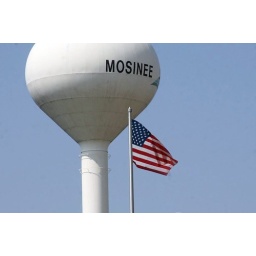
I like this photo...the flag is actually in the baseball field probably 500 yards away from the water tower.